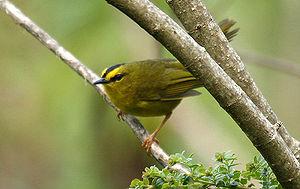
La Paruline à cimier noir est une espèce de passereaux appartenant à la famille des Parulidae.